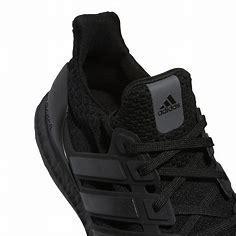
Brand: Adidas
Model: Ultraboost 5 DNA